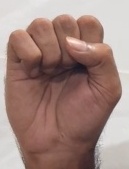
ASL sign: S